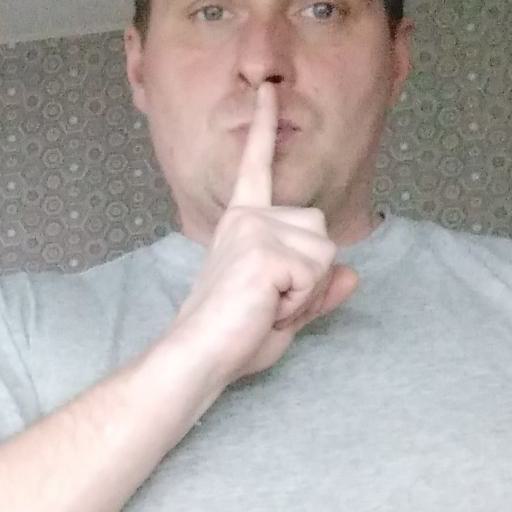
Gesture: mute